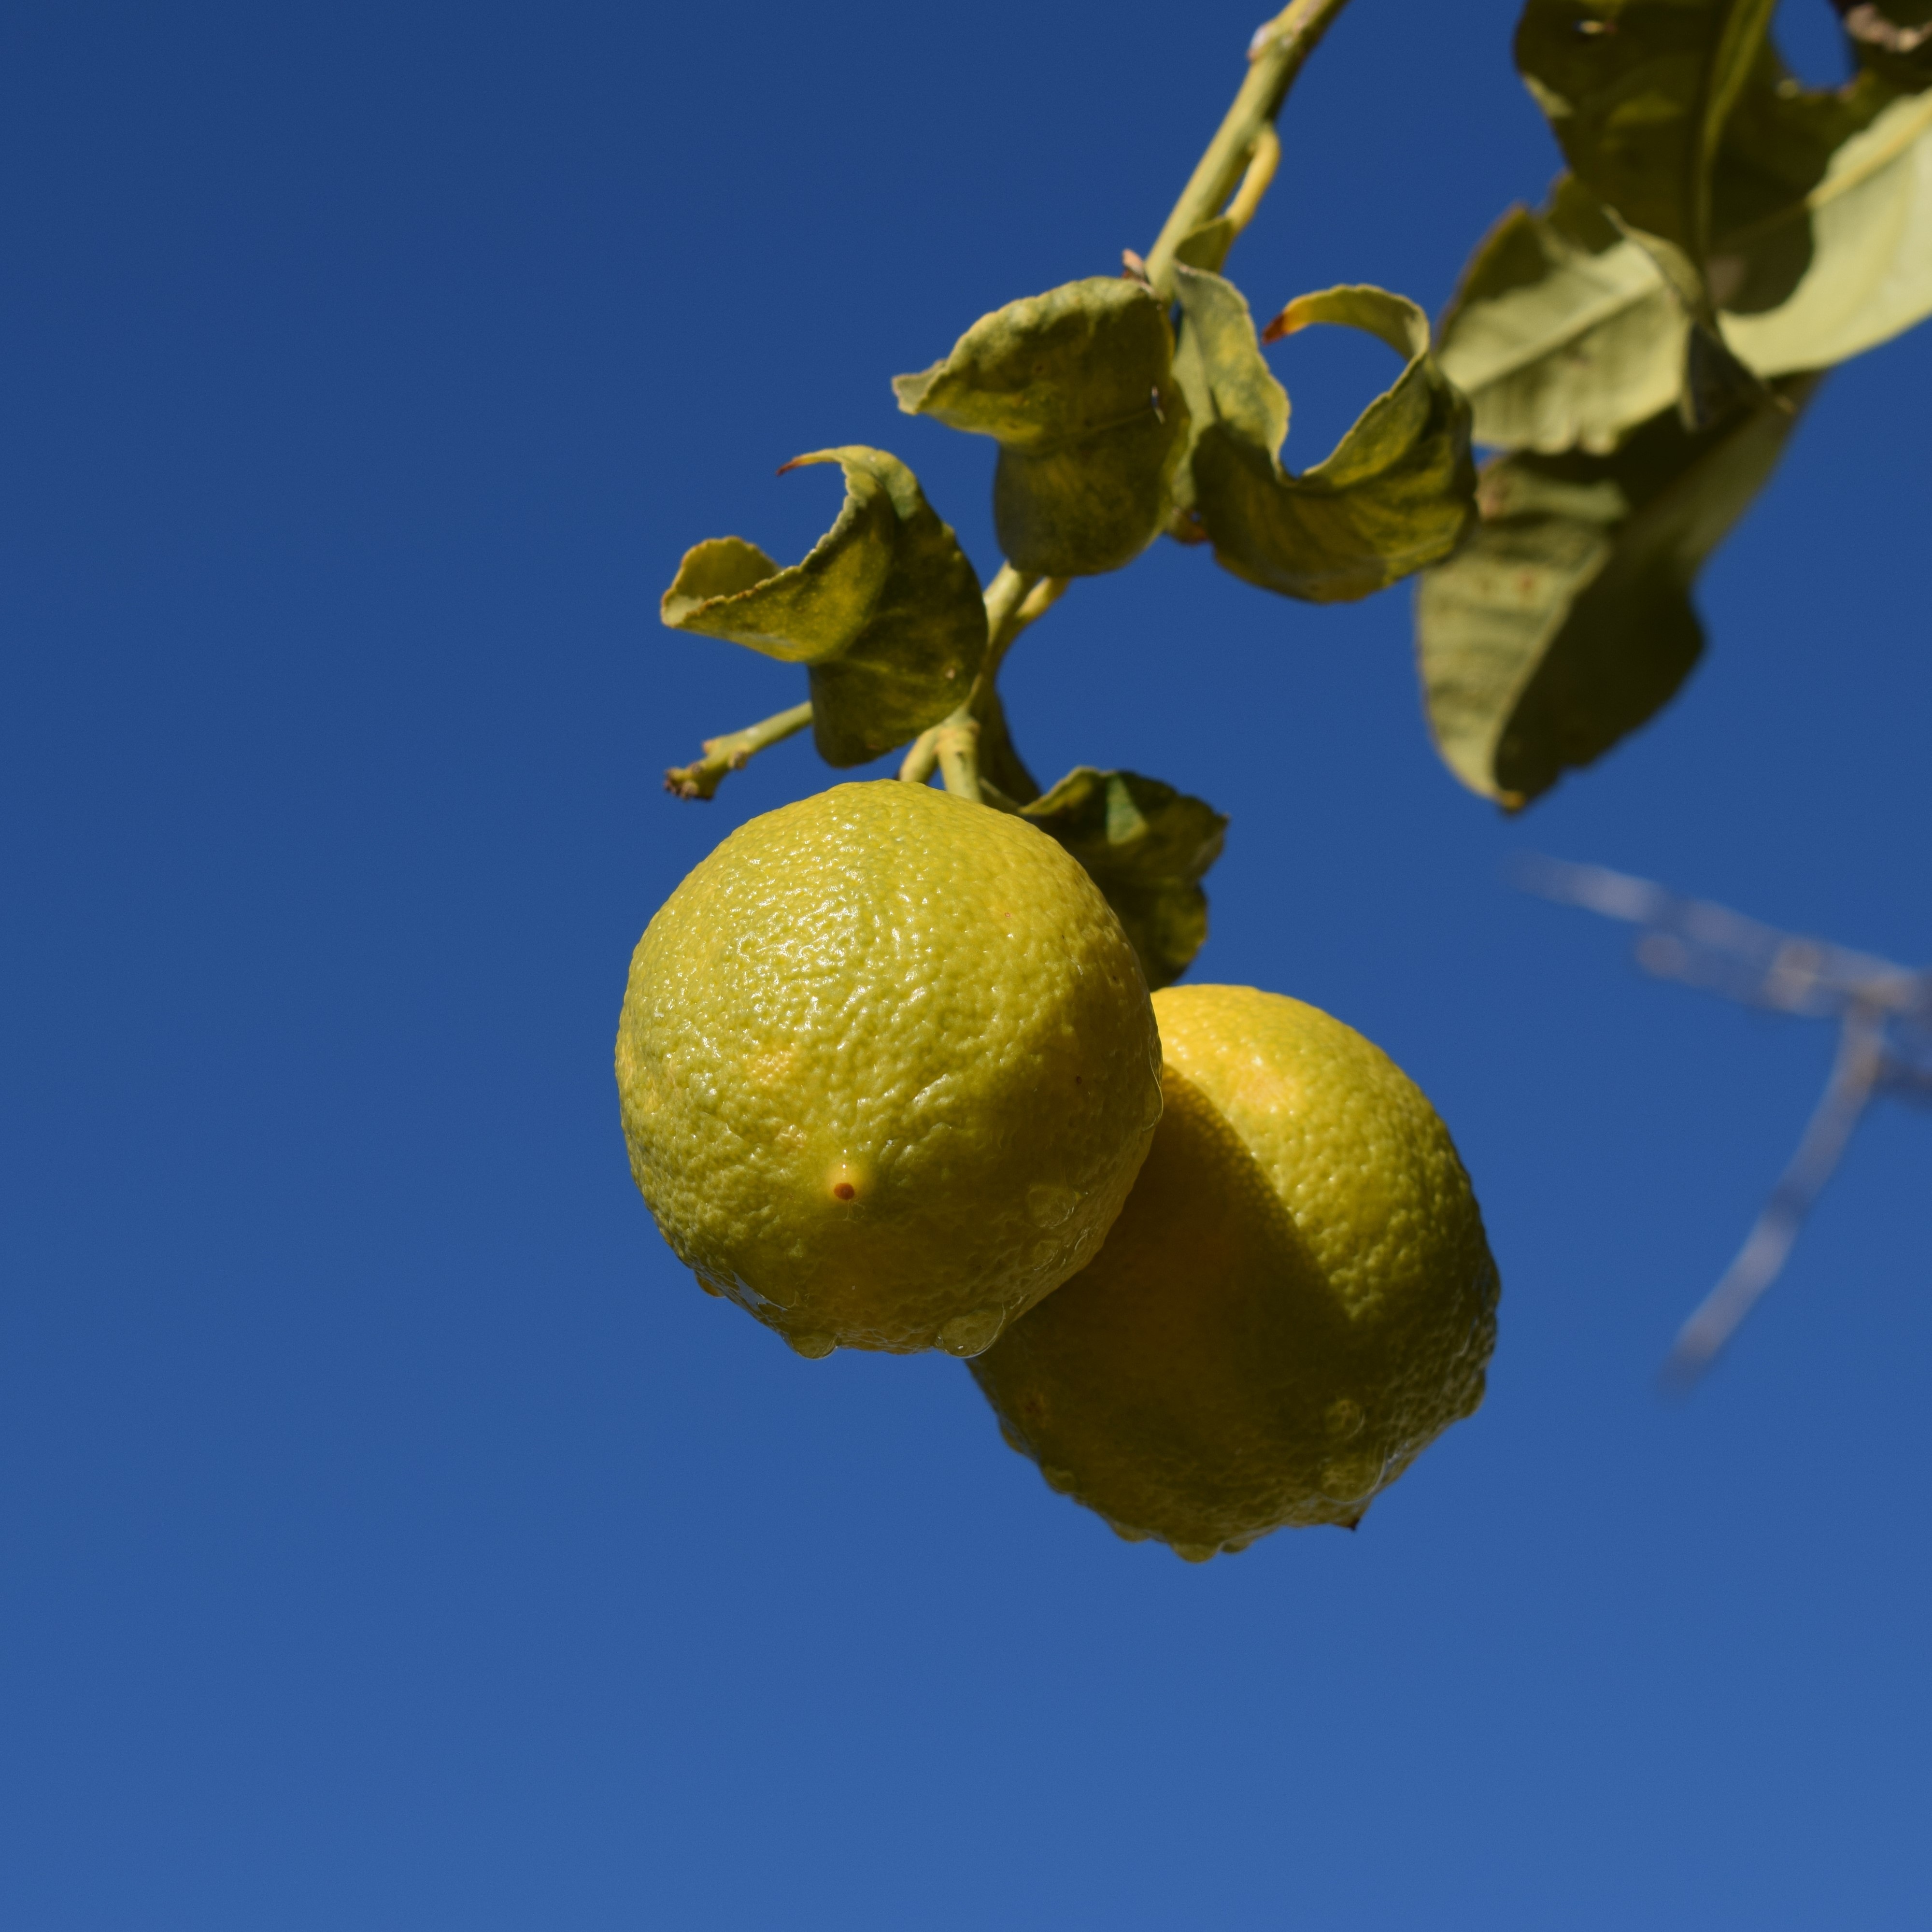
tree, branch, plant, fruit, sunlight, morning, leaf, flower, wet, food, produce, yellow, flora, lemon, citrus, macro photography, flowering plant, water drops, land plant